Rectifier

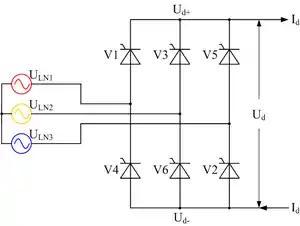
Controlled three-phase full-wave bridge rectifier circuit (B6C) using thyristors as the switching elements, ignoring supply inductance. The thyristors pulse in order V1–V6.

The pulsating DC voltage results from the differences of the instantaneous positive and negative phase voltages formula_4, phase-shifted by 30°: